2012 FA Community Shield

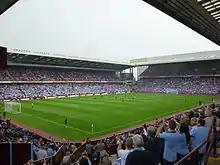
Villa Park was selected as the venue for the Community Shield as Wembley Stadium was unavailable during the 2012 Summer Olympics.

In order to avoid clashing with the Olympics, The Football Association (FA) agreed that the Community Shield would not be played in London, igniting speculation that the Community Shield would follow suit with the Supercoppa Italiana and Trophée des Champions and be played overseas. Despite the financial incentive, the FA announced that Community Shield would be held in England.